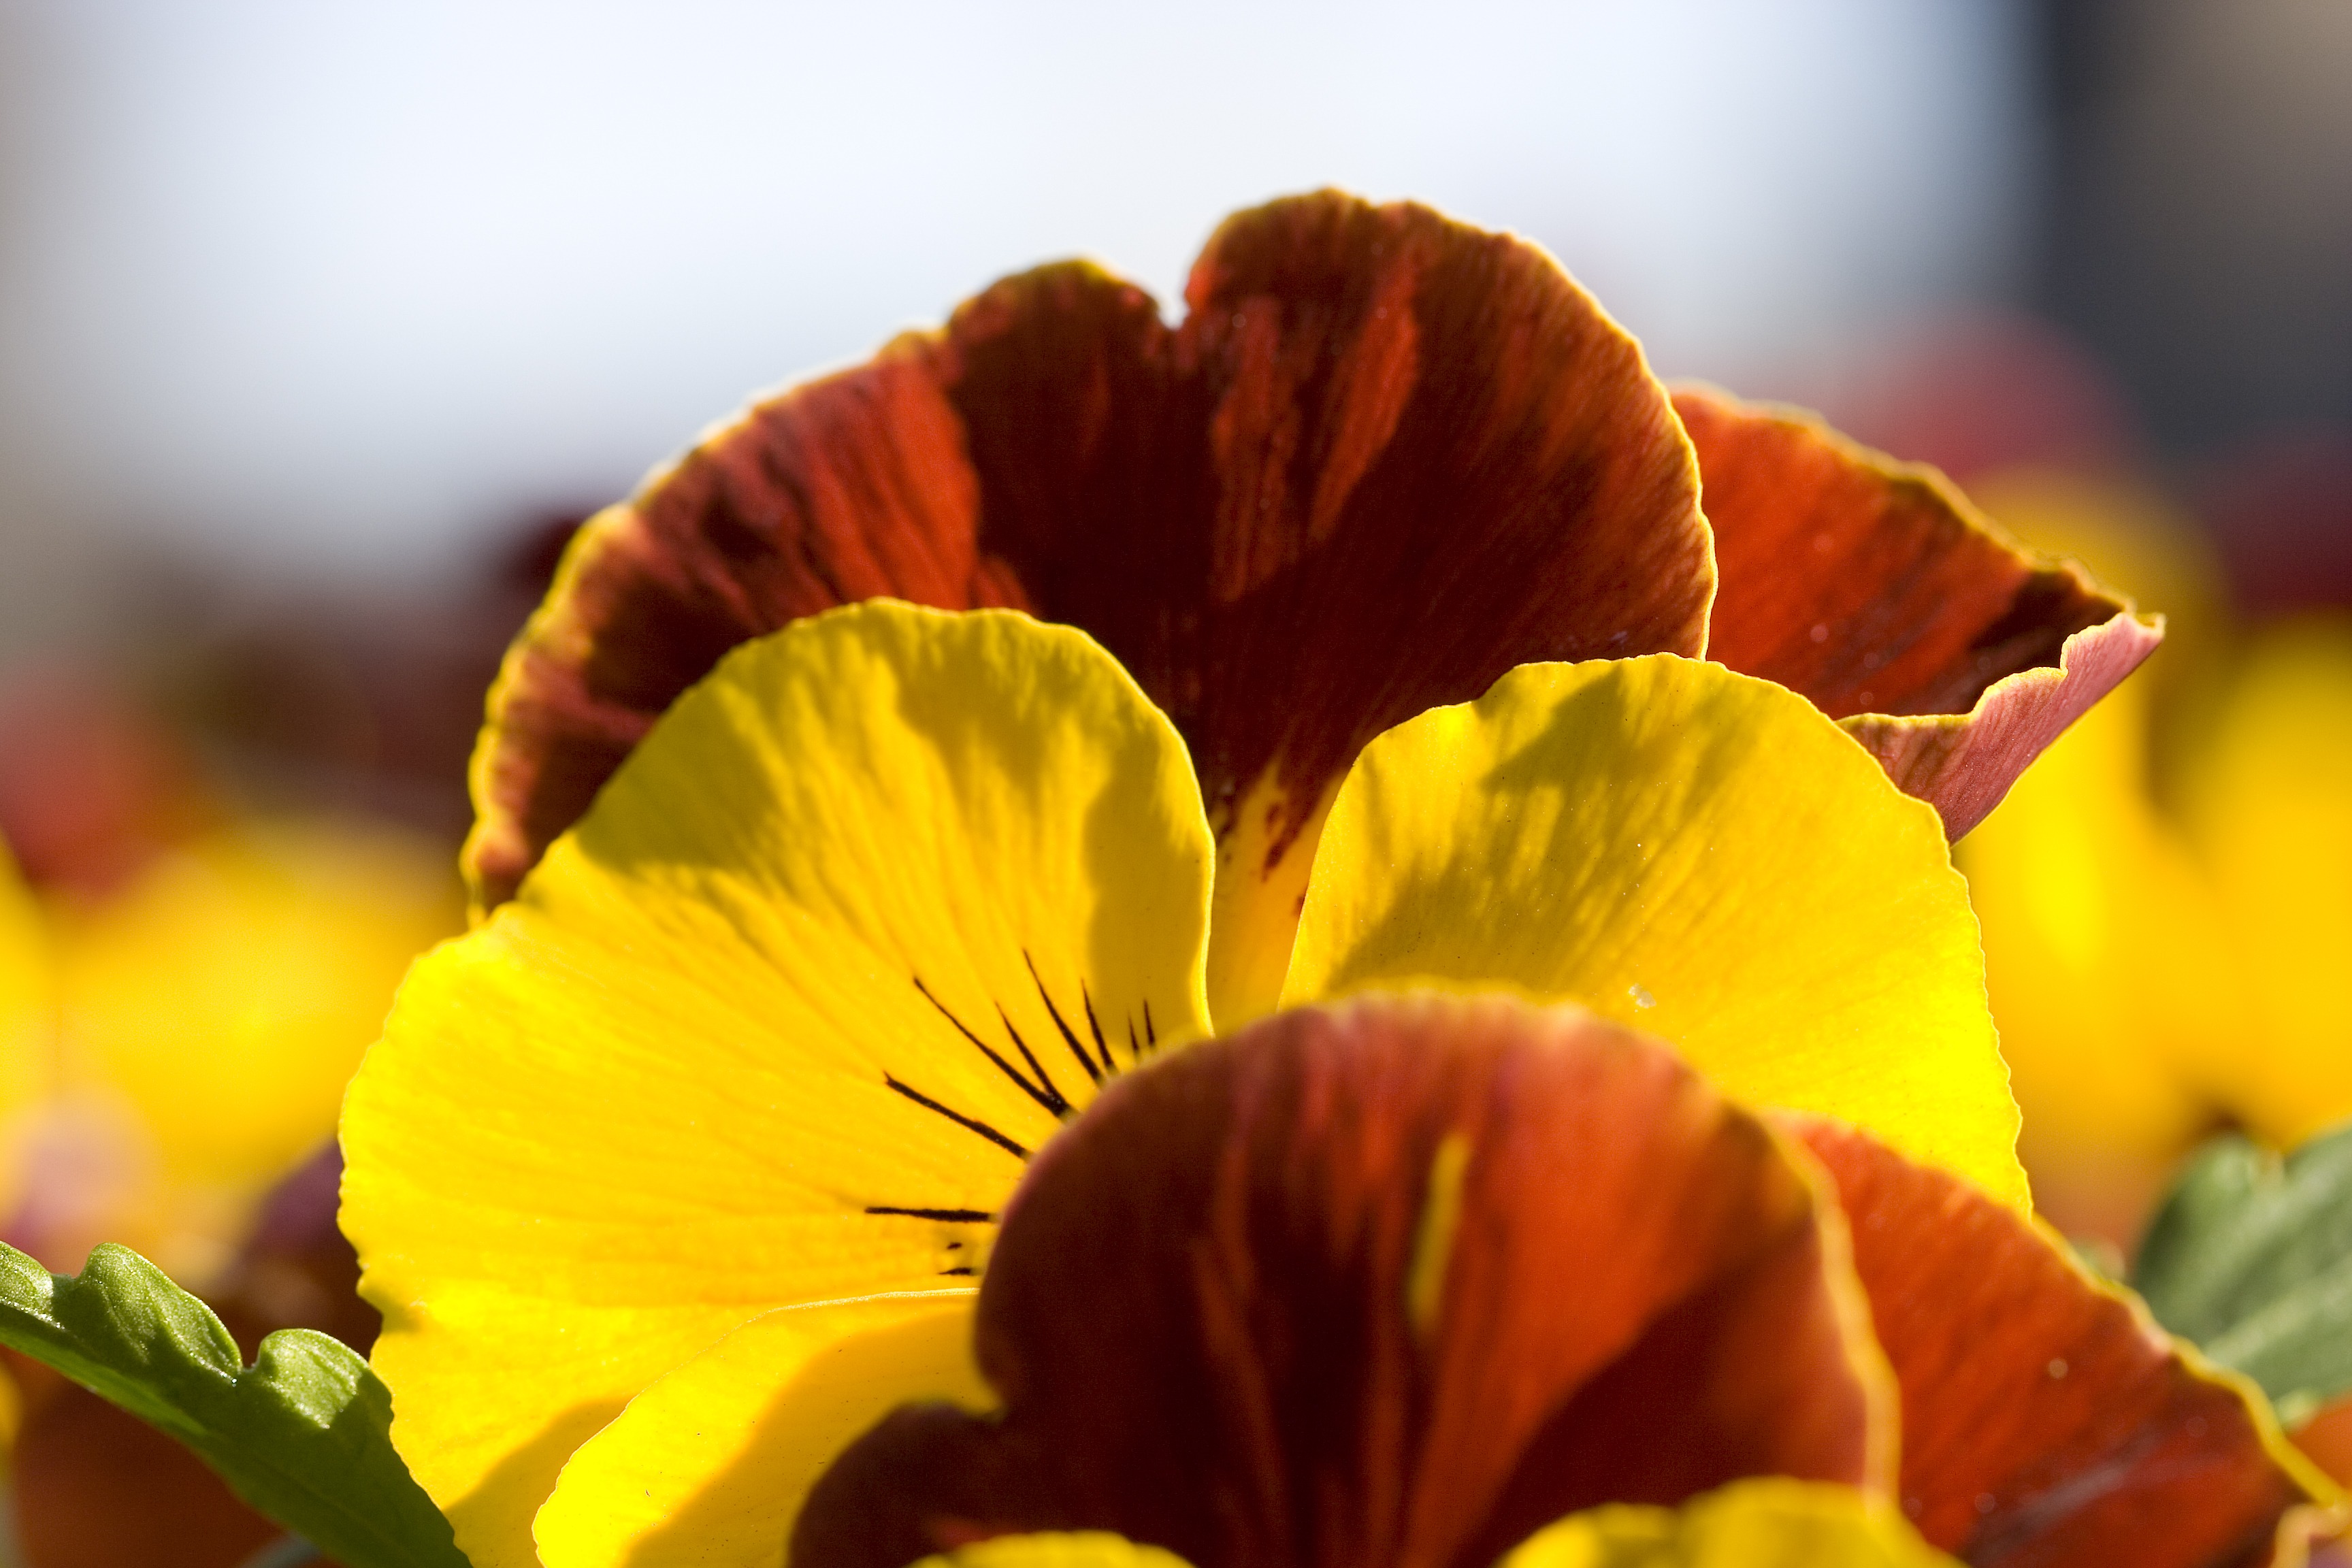
nature, plant, meadow, leaf, flower, petal, bloom, floral, spring, green, red, splash, autumn, botany, colorful, yellow, garden, flora, botanical, wildflower, flowers, close up, colors, happy, happiness, petals, poppy, horticulture, vibrant, pansies, botanic, macro photography, pansy, flowering plant, annual plant, plant stem, land plant, violet family